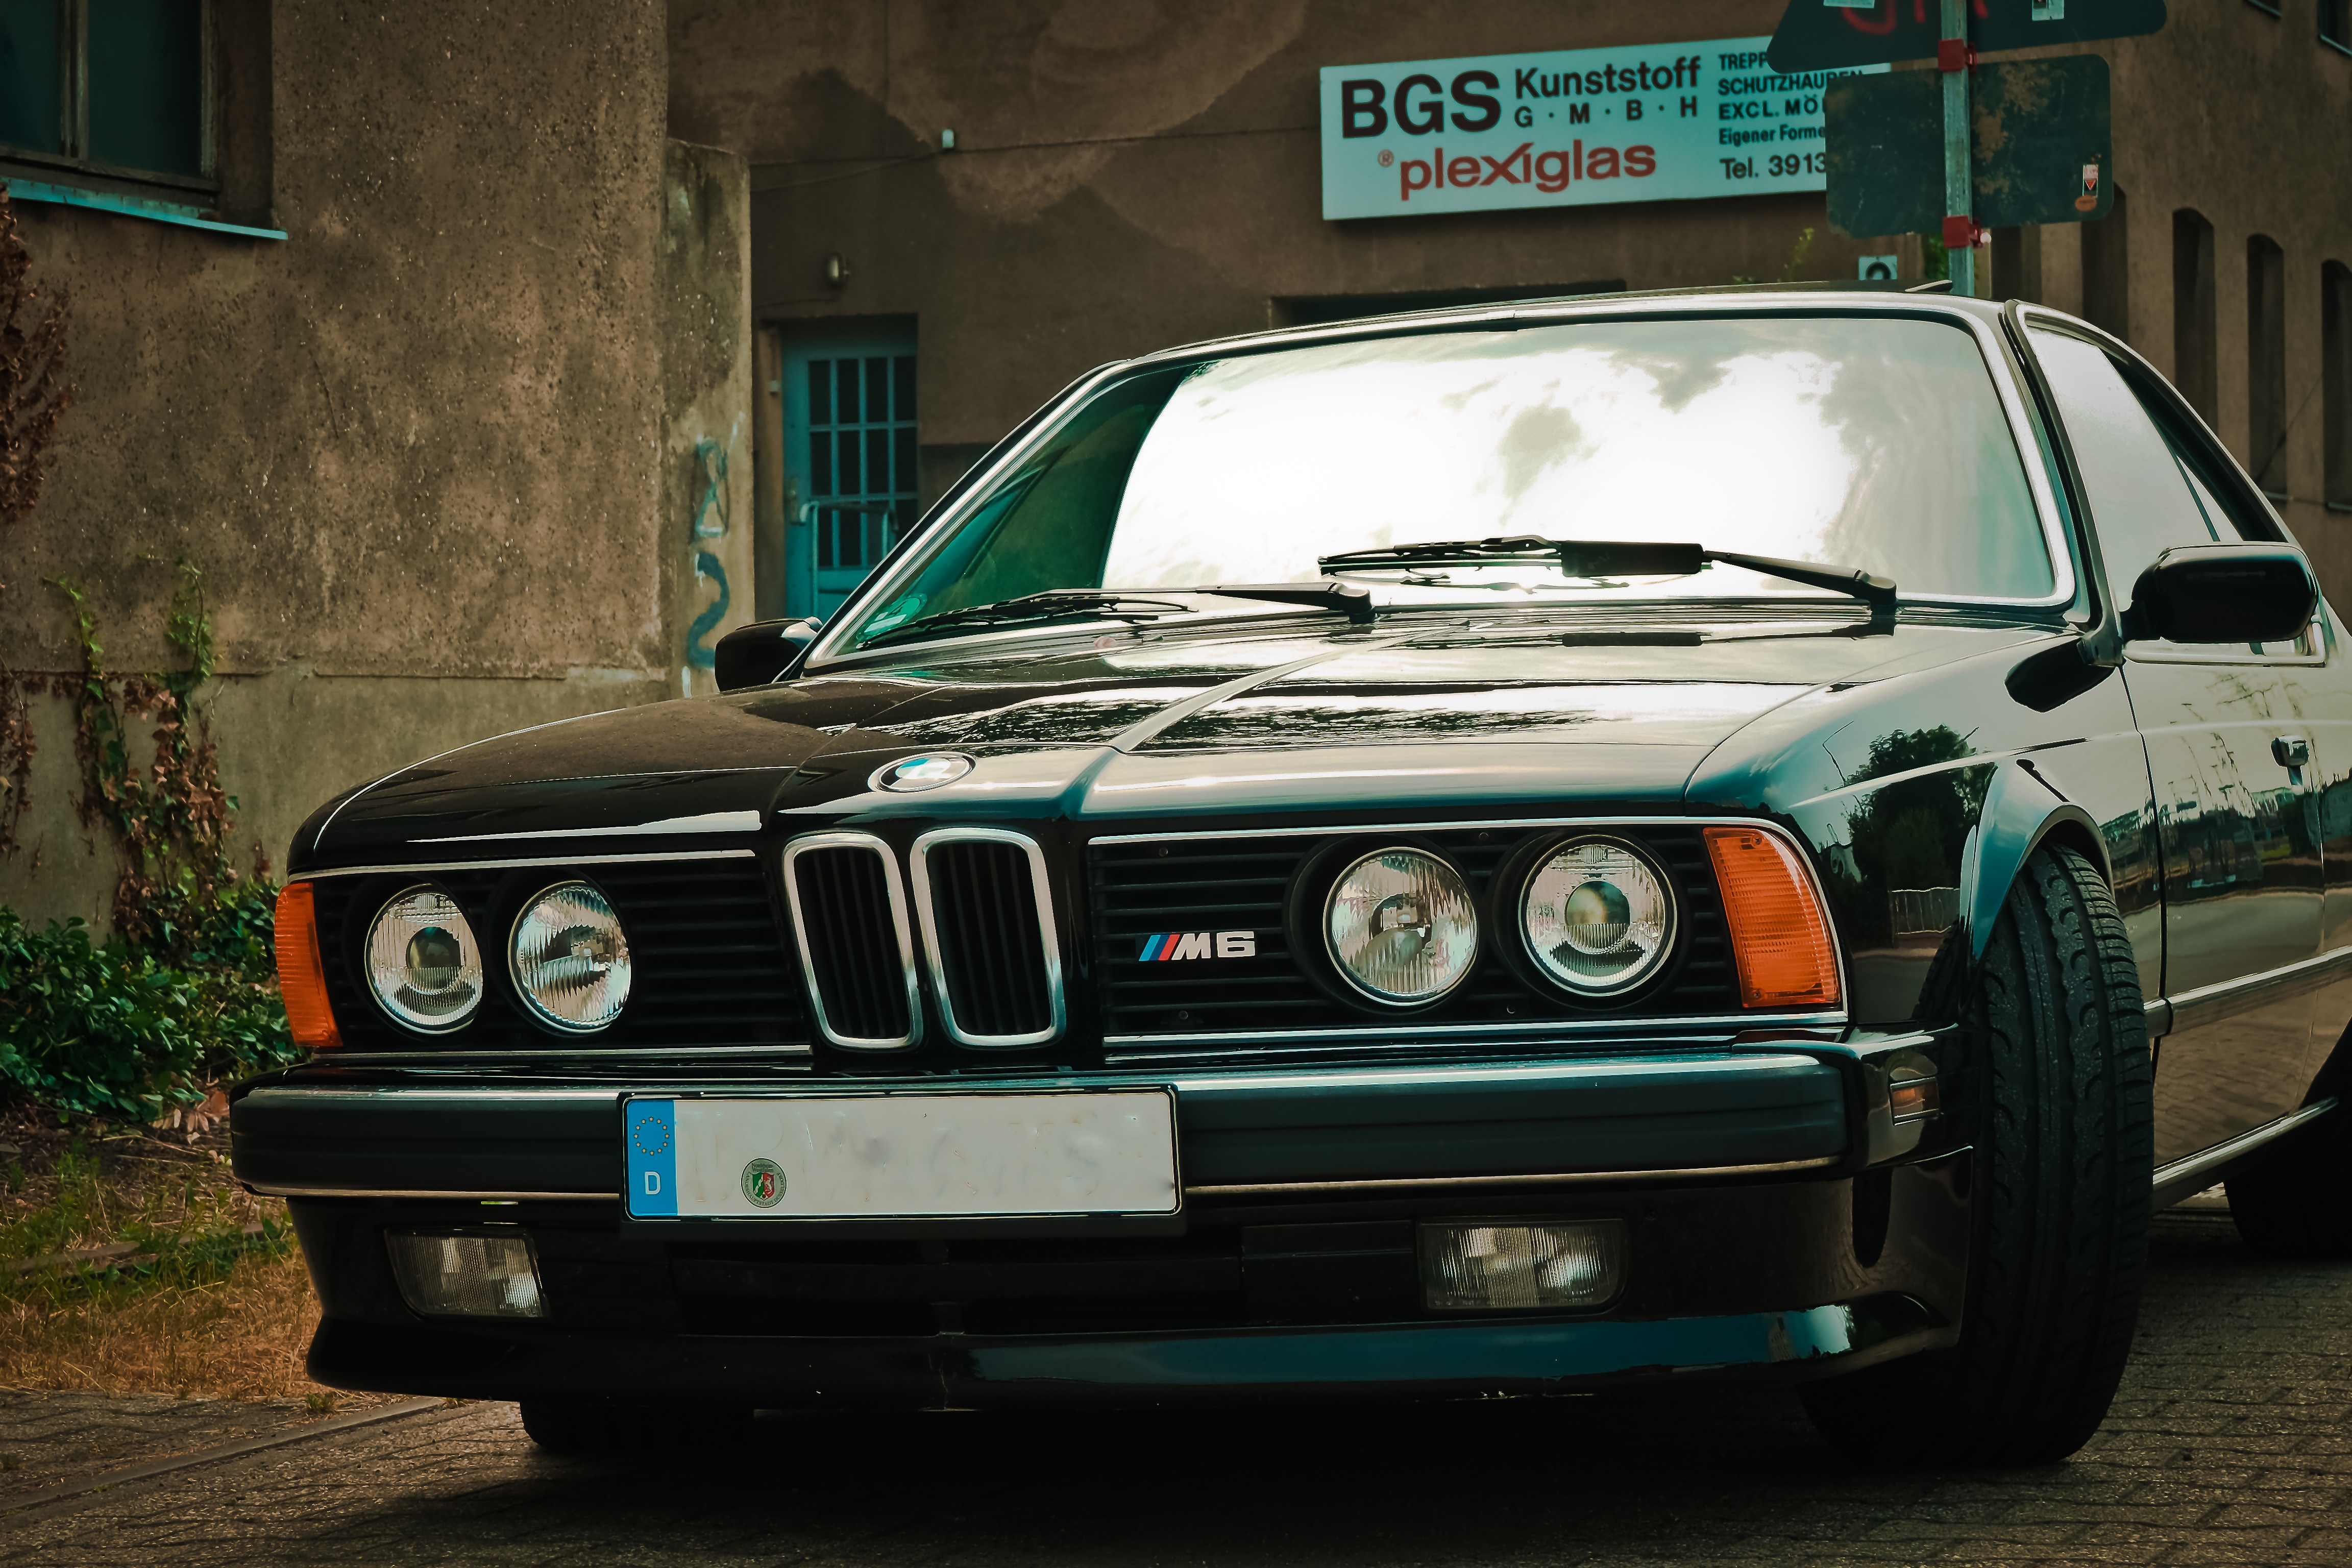
car, wheel, vehicle, auto, spotlight, grille, automotive, sports car, bumper, sporty, sedan, front, bmw, classic, convertible, coupe, pkw, limousine, noble, front view, m6, frontal, land vehicle, automobile make, automotive exterior, automotive design, luxury vehicle, performance car, vehicle registration plate, executive car, sports sedan, bmw 3 series e30, bmw 7 series, bmw 6 series e24, bmw 3 series e21